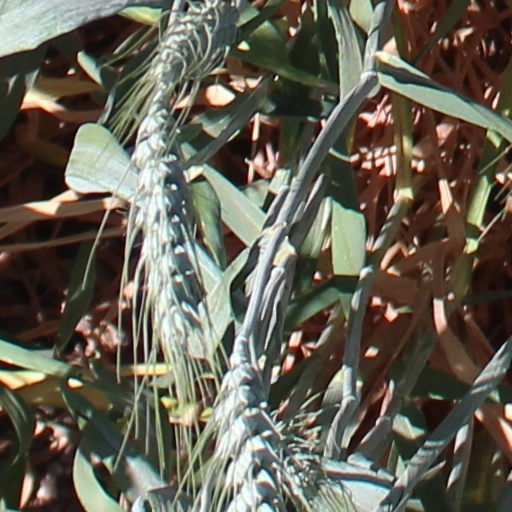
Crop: wheat